Ambronay—Priay station

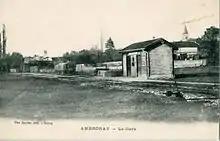
Original station building.

Classified as a PANG ("point d'accès non géré"), the station is unstaffed without any passenger services.